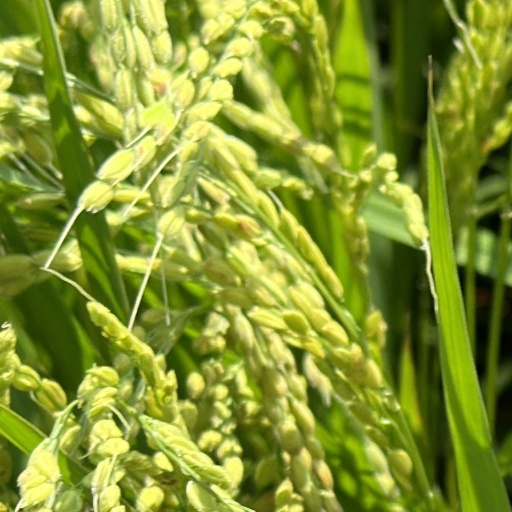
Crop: rice